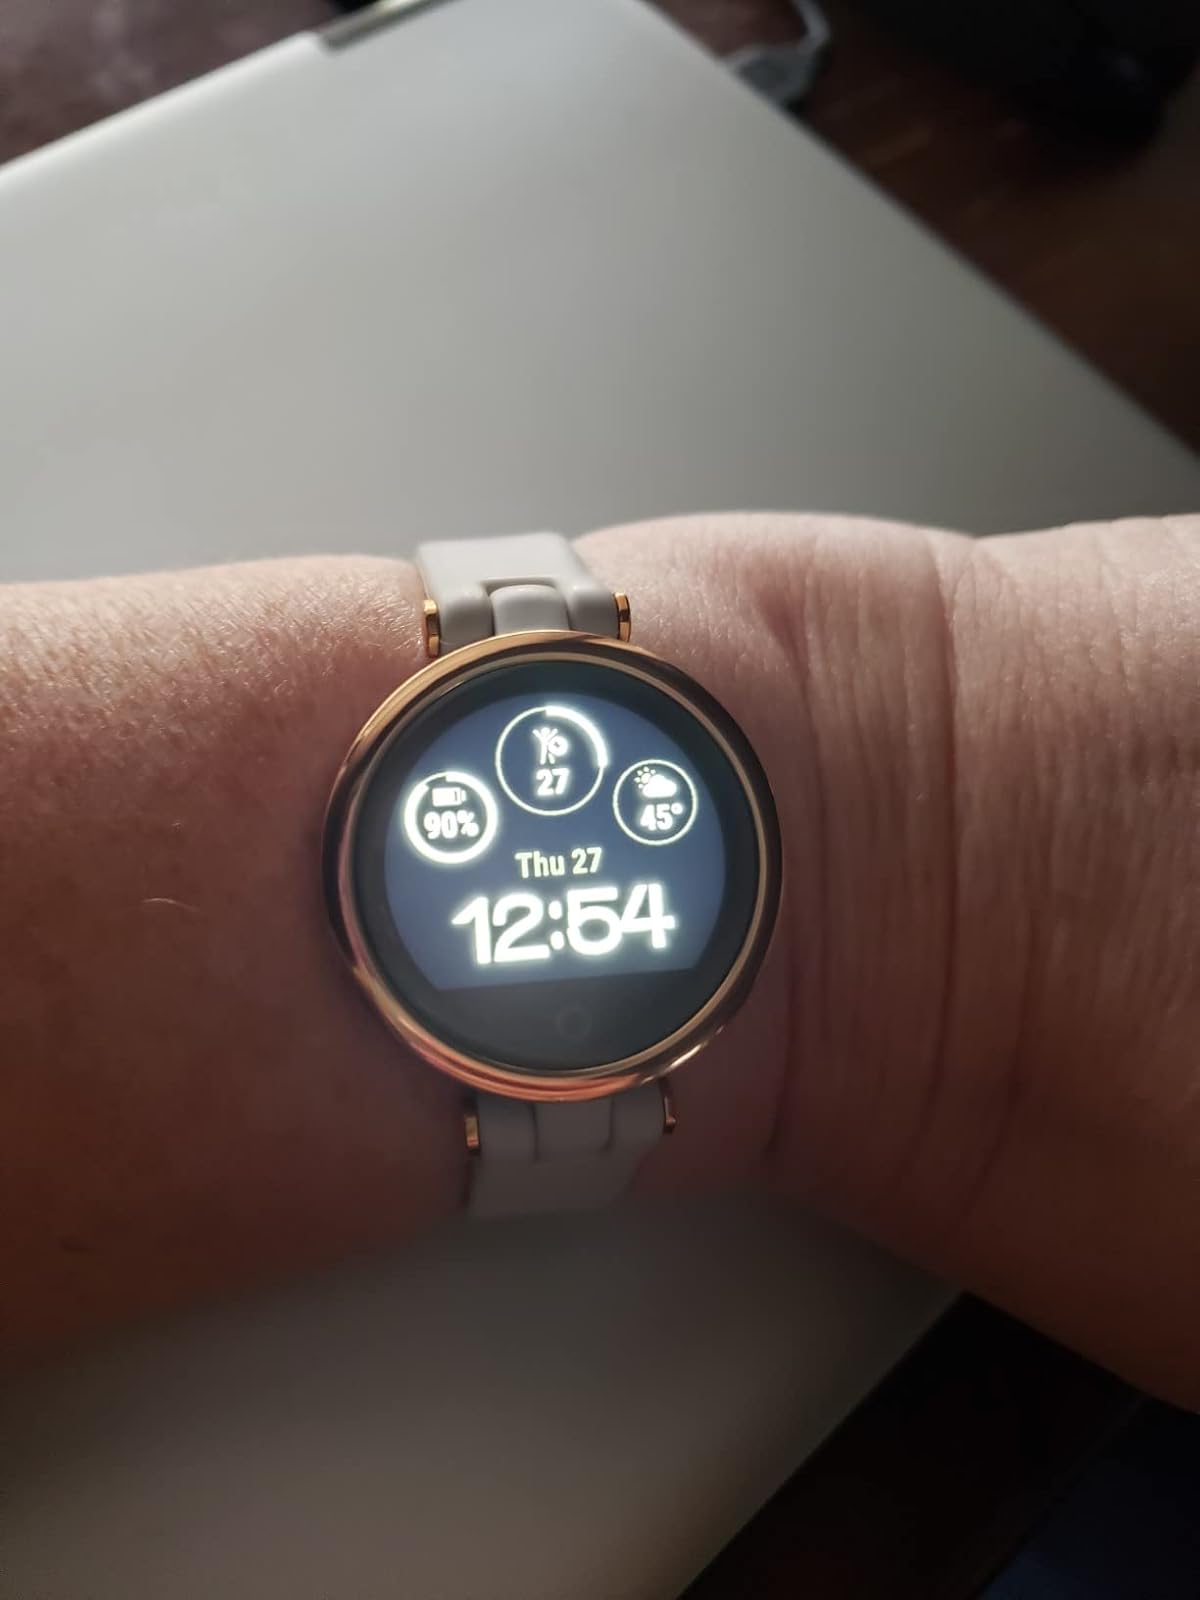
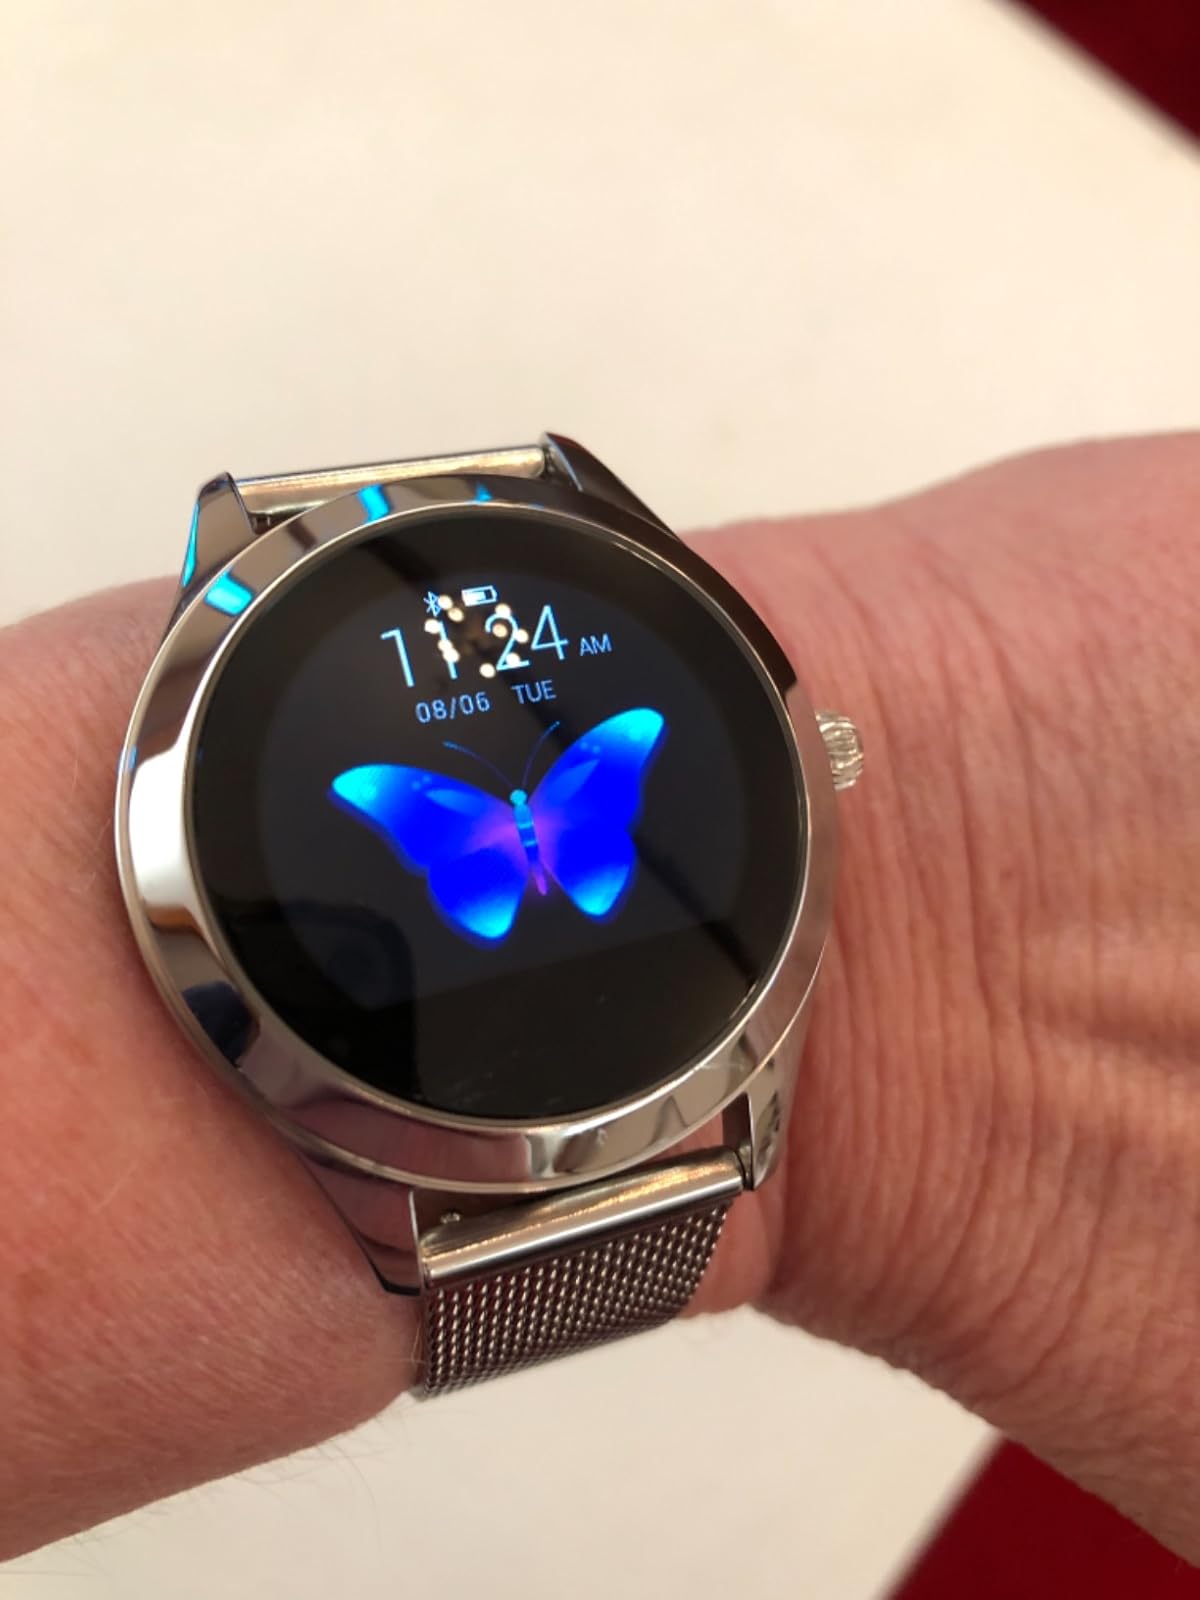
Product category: smartwatch
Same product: no